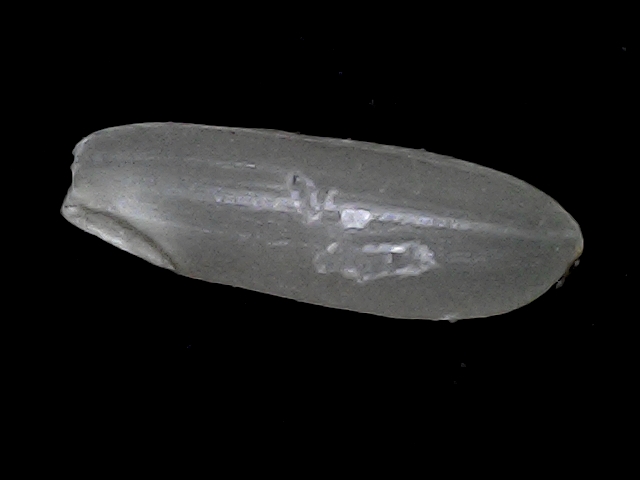
Rice variety: BRRI67